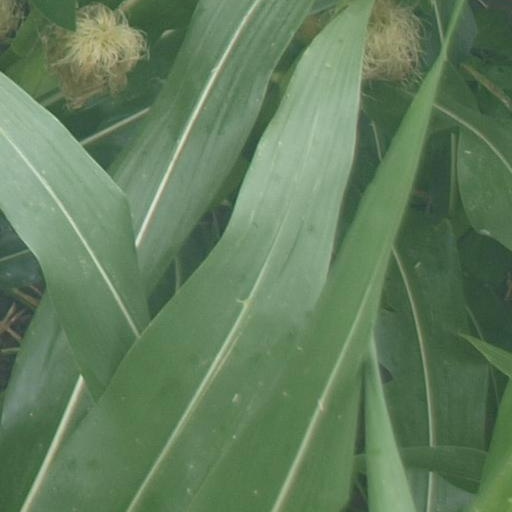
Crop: maize; corn